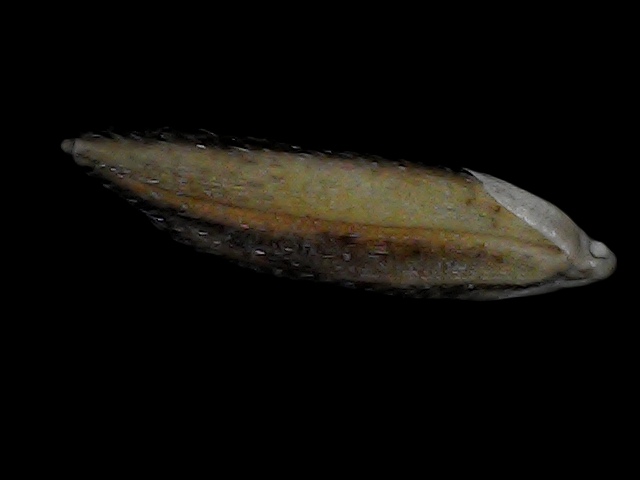
Rice variety: Bd93